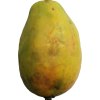
Label: papaya